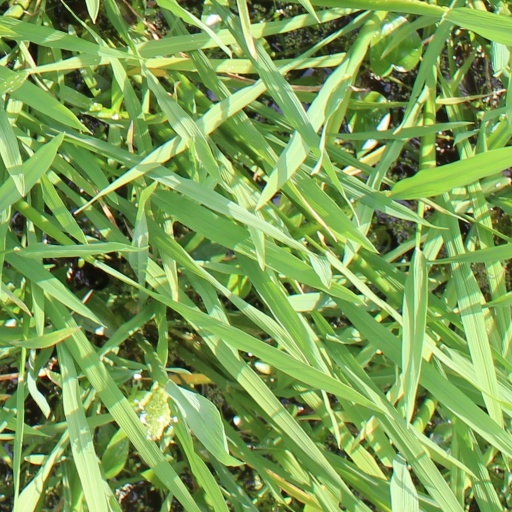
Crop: rice